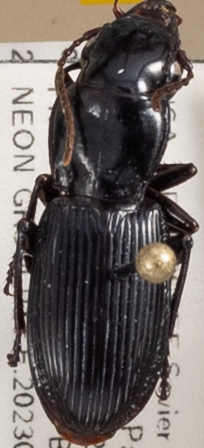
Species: Pterostichus acutipes acutipes
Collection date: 2023-08-29
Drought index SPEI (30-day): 1.962
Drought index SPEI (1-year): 0.17
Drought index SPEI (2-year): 0.612